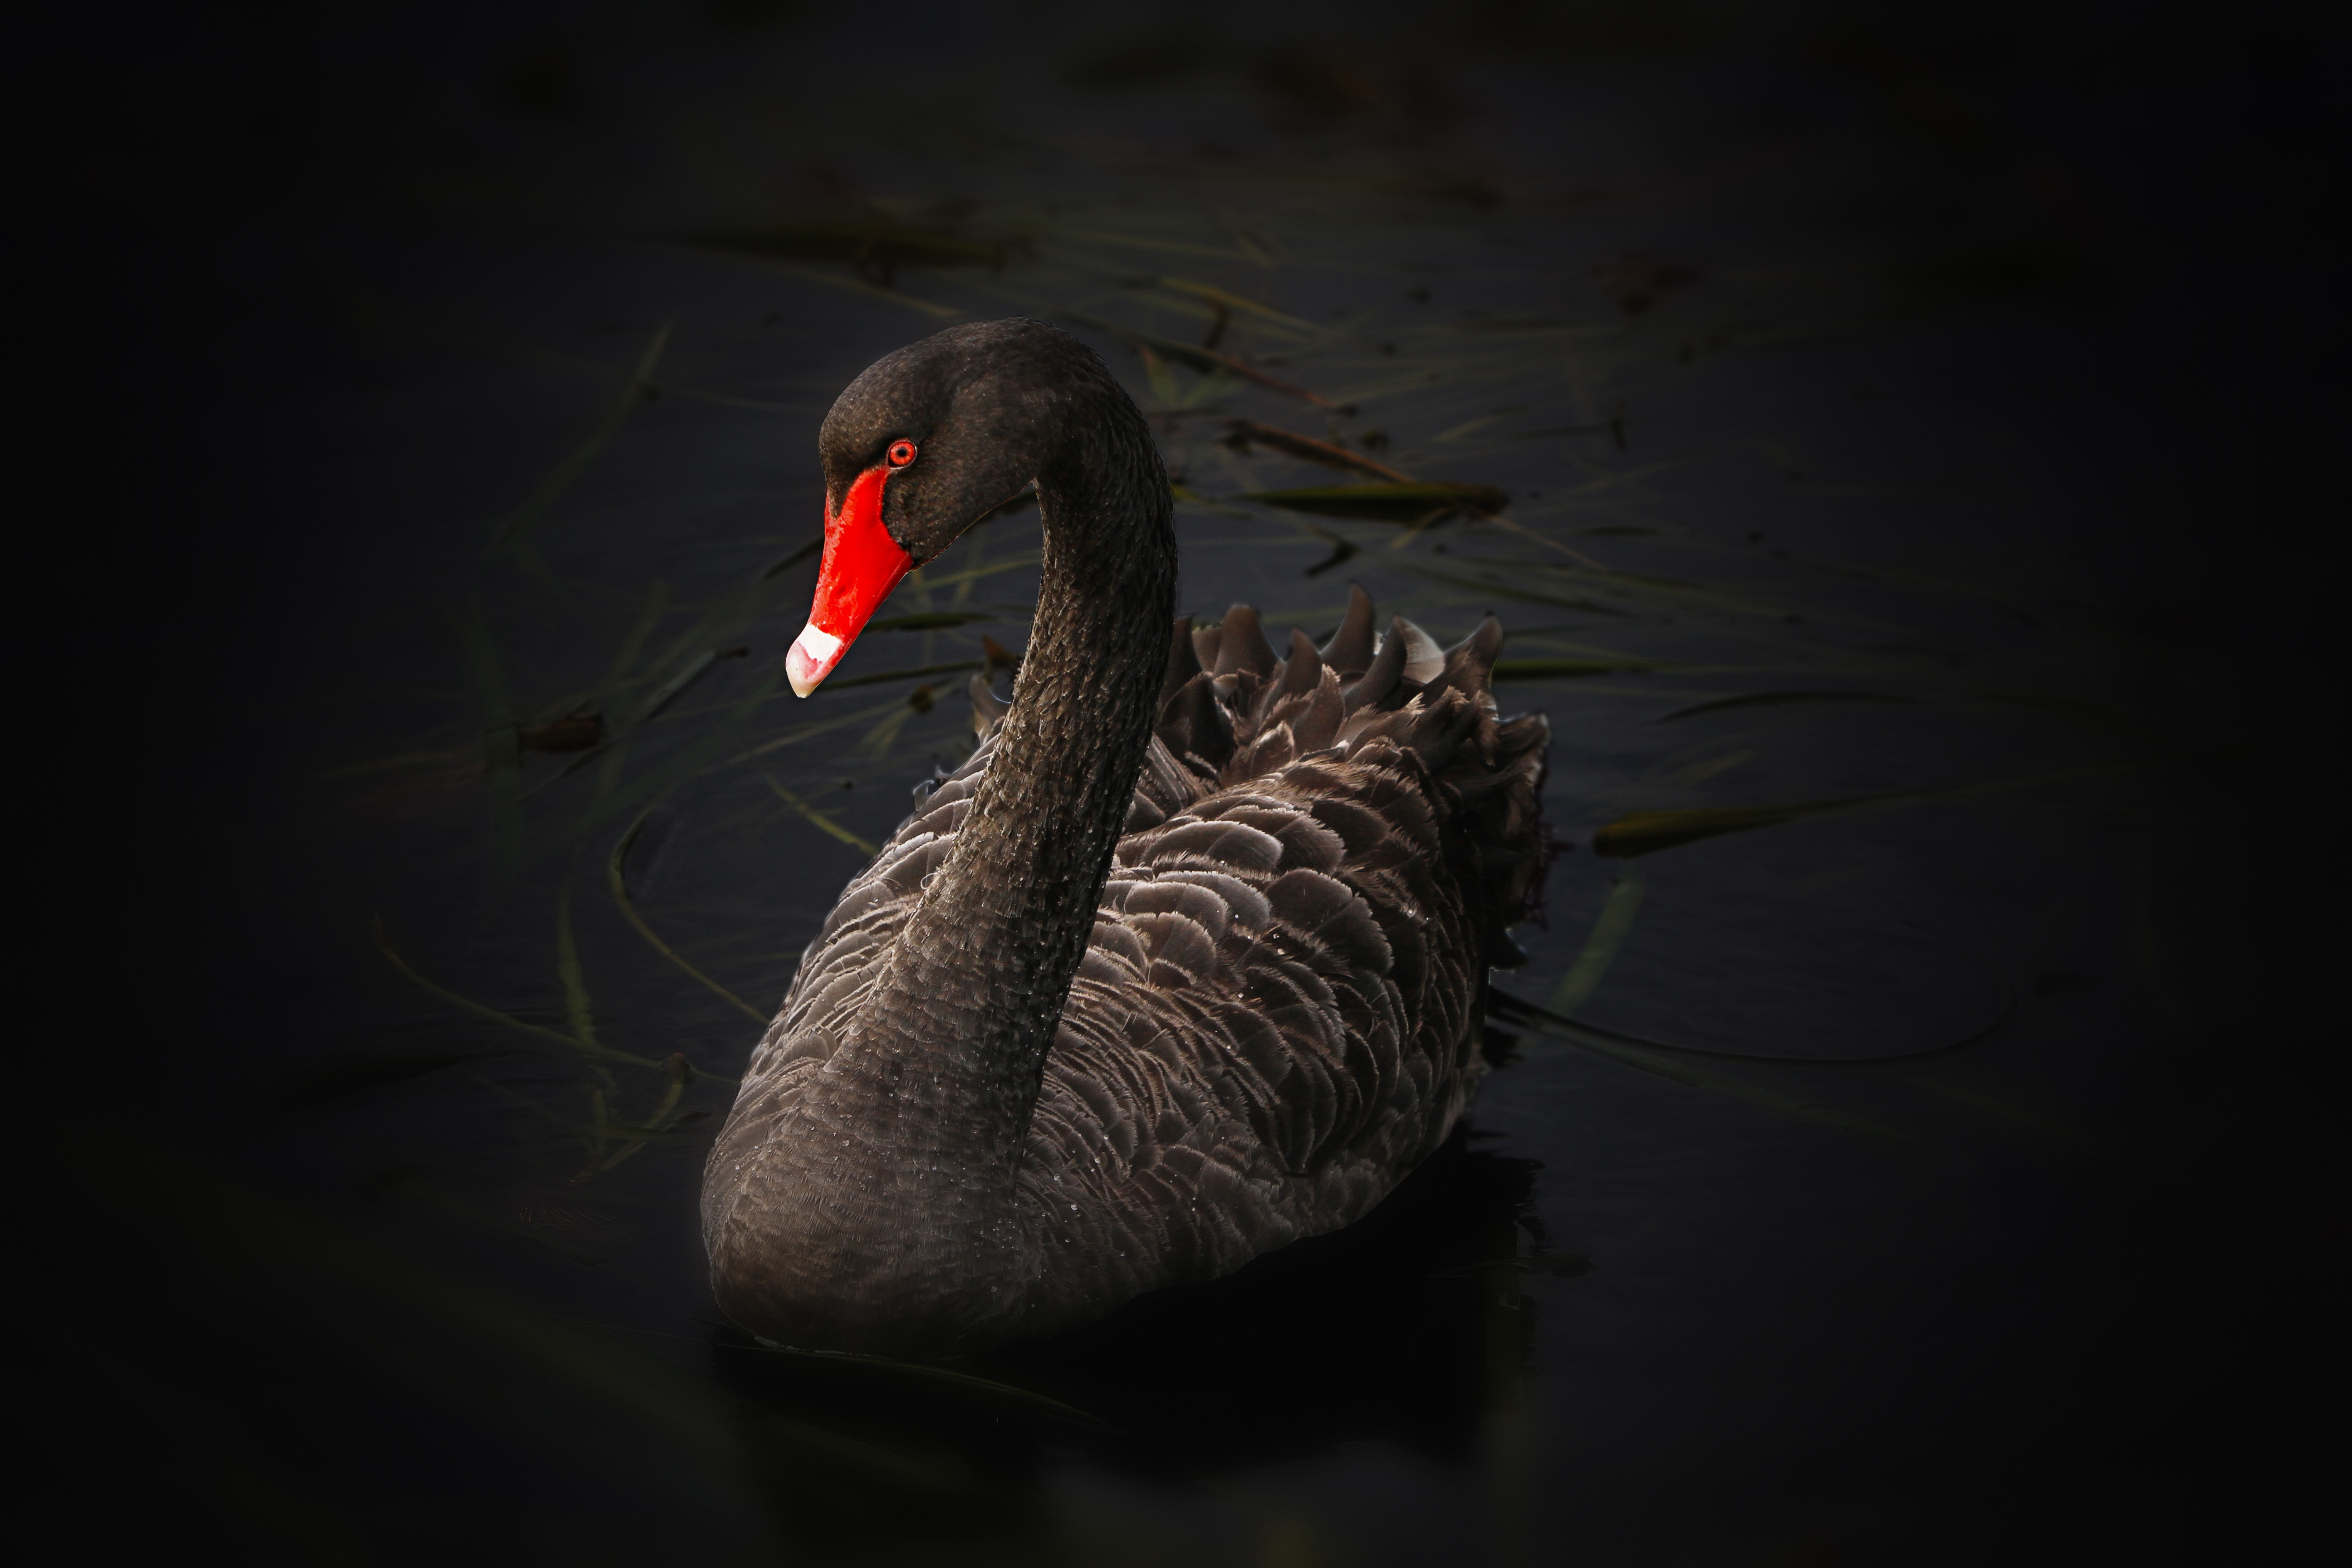
water, bird, wing, lake, reflection, beak, darkness, fauna, swimming, close up, birds, swan, duck, vertebrate, waterfowl, water bird, black swan, ducks geese and swans, cygnus atratus, australian black swan, lake pupuke